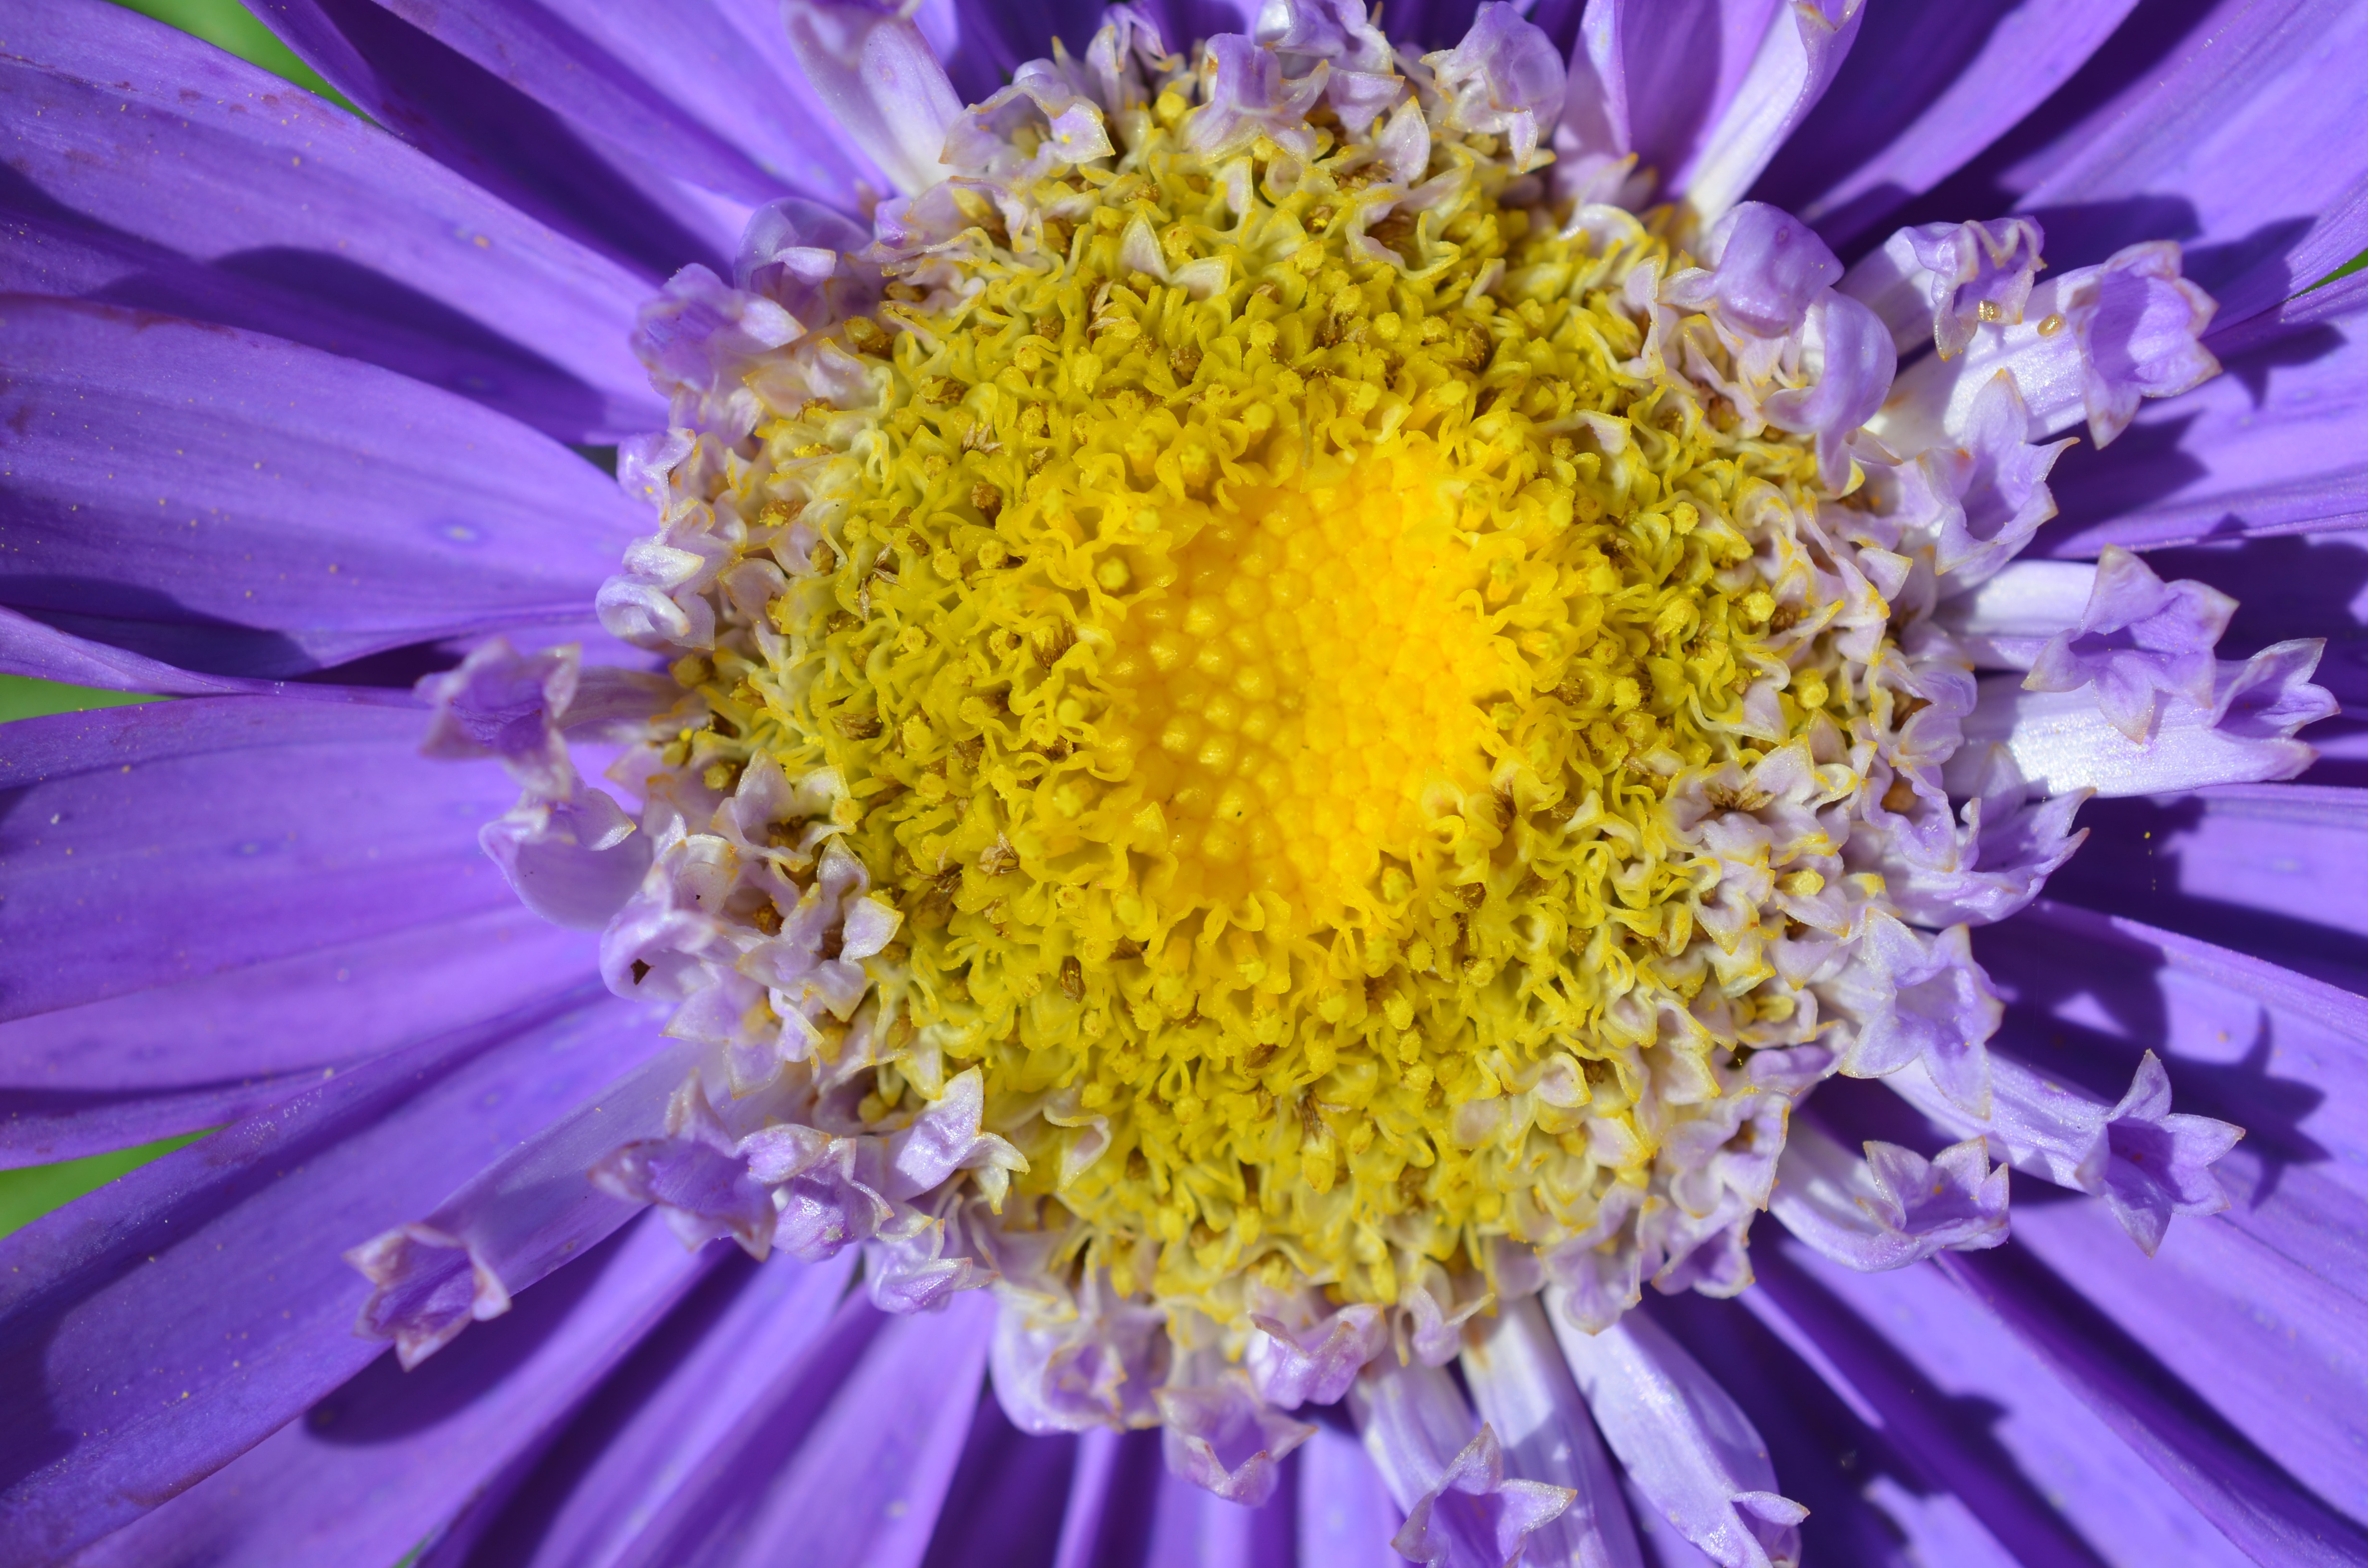
blossom, plant, flower, purple, petal, bloom, pollen, yellow, garden, flora, aster, nectar, macro photography, flowering plant, daisy family, annual plant, land plant, chrysanths